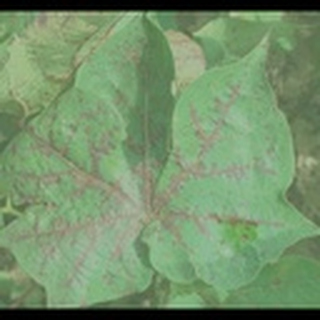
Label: cotton_bacterial_blight